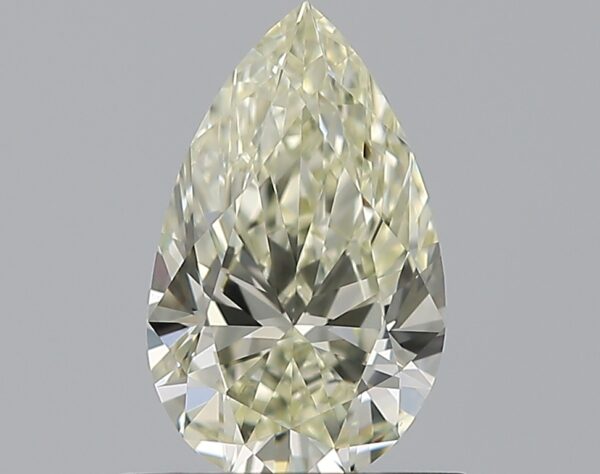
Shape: pear
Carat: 0.72
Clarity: IF
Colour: N
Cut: EX
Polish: EX
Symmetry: VG
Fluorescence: N
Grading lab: GIA
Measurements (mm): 8.22 x 4.97 x 3